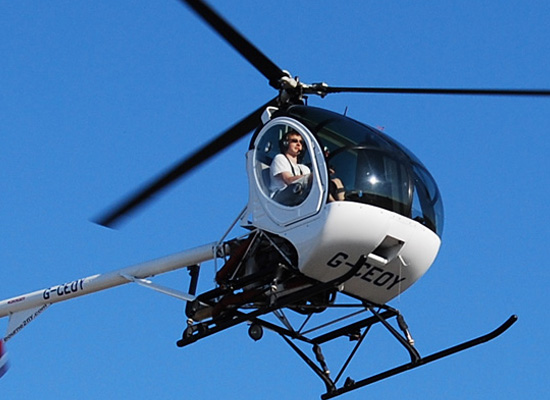
Vehicle type: Planes